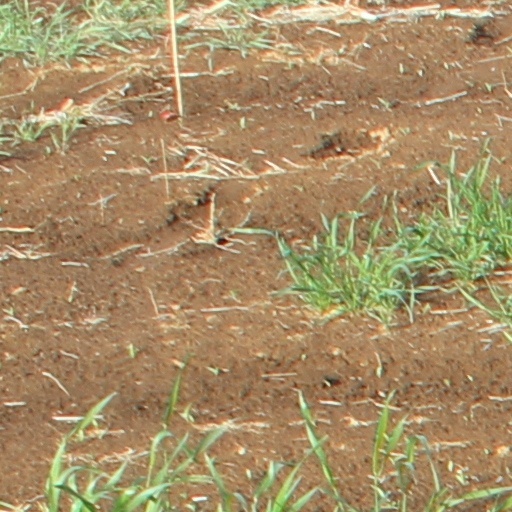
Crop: wheat